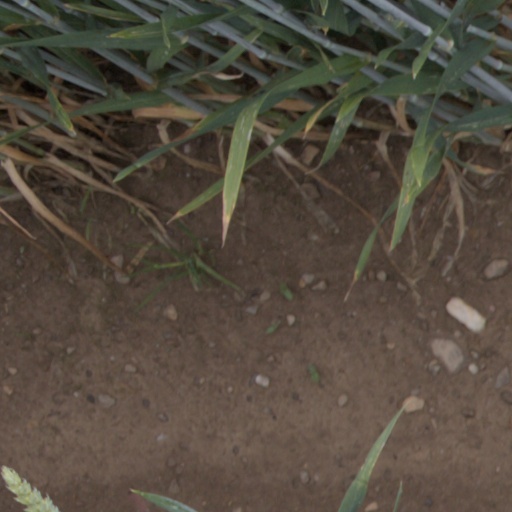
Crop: wheat